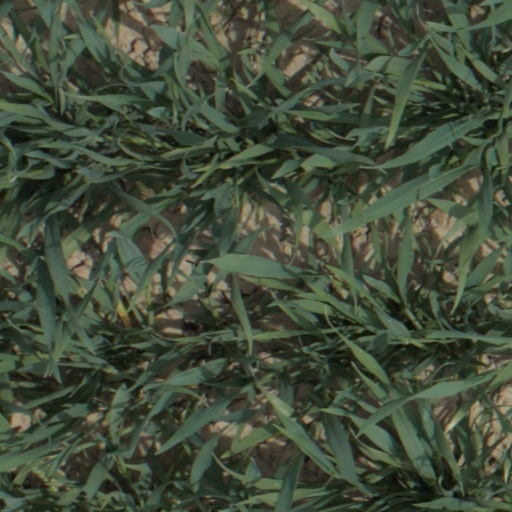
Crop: wheat